Fightin' Texas Aggie Band

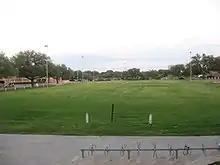
The Joe T. Haney Drill Field, considered by bandsmen to be a "working memorial" as the ashes of some former bandsmen have been scattered across it

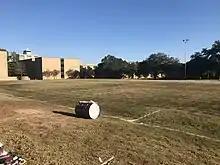
The Haney Drill Field ceased to be used by the Aggie Band in November 2018. Notice the ruts created by constant formation marching.

Colonel Joe T. Haney took over the band in 1973. He felt his obligation was, "not to build up the band ... [but] to keep it at its already exceptional level". During Haney's years, the band expanded to include a concert band, a symphonic band, the Aggieland Orchestra, and a Drum and Bugle Corps, and the names of the two subunits reverted to their earlier designations of Infantry and Artillery Bands.